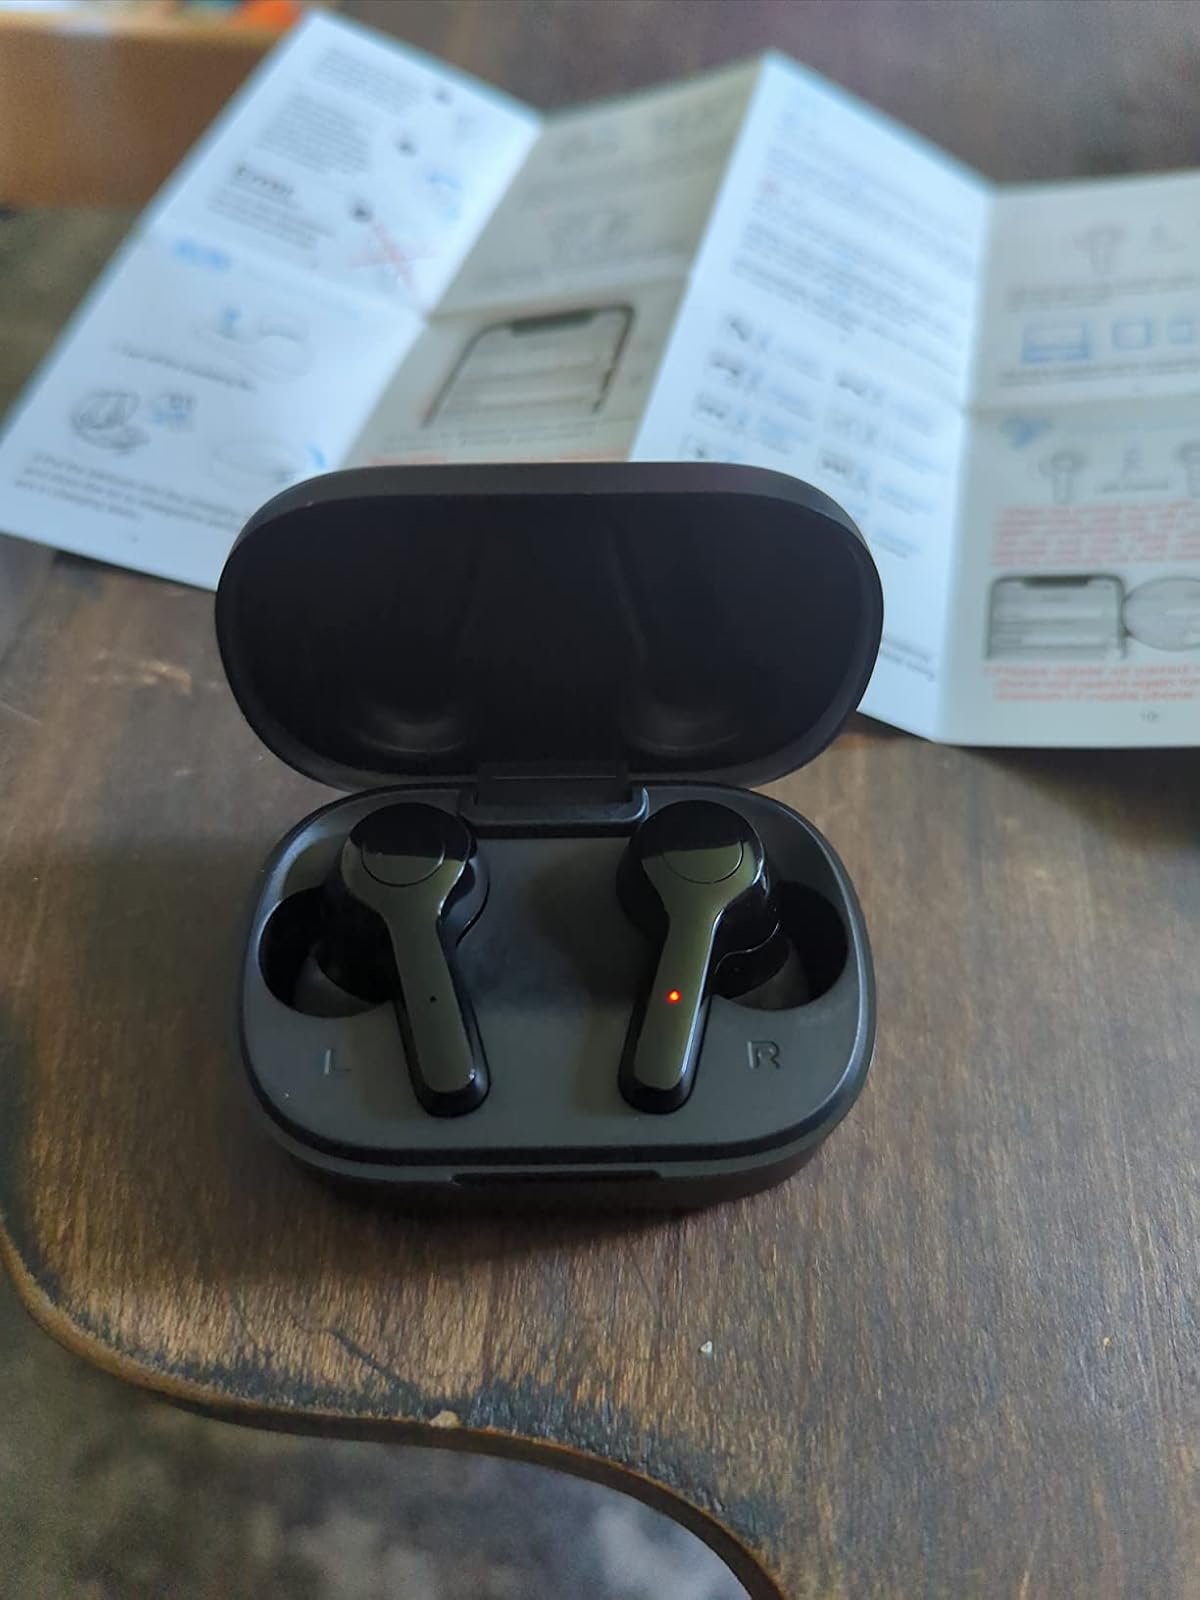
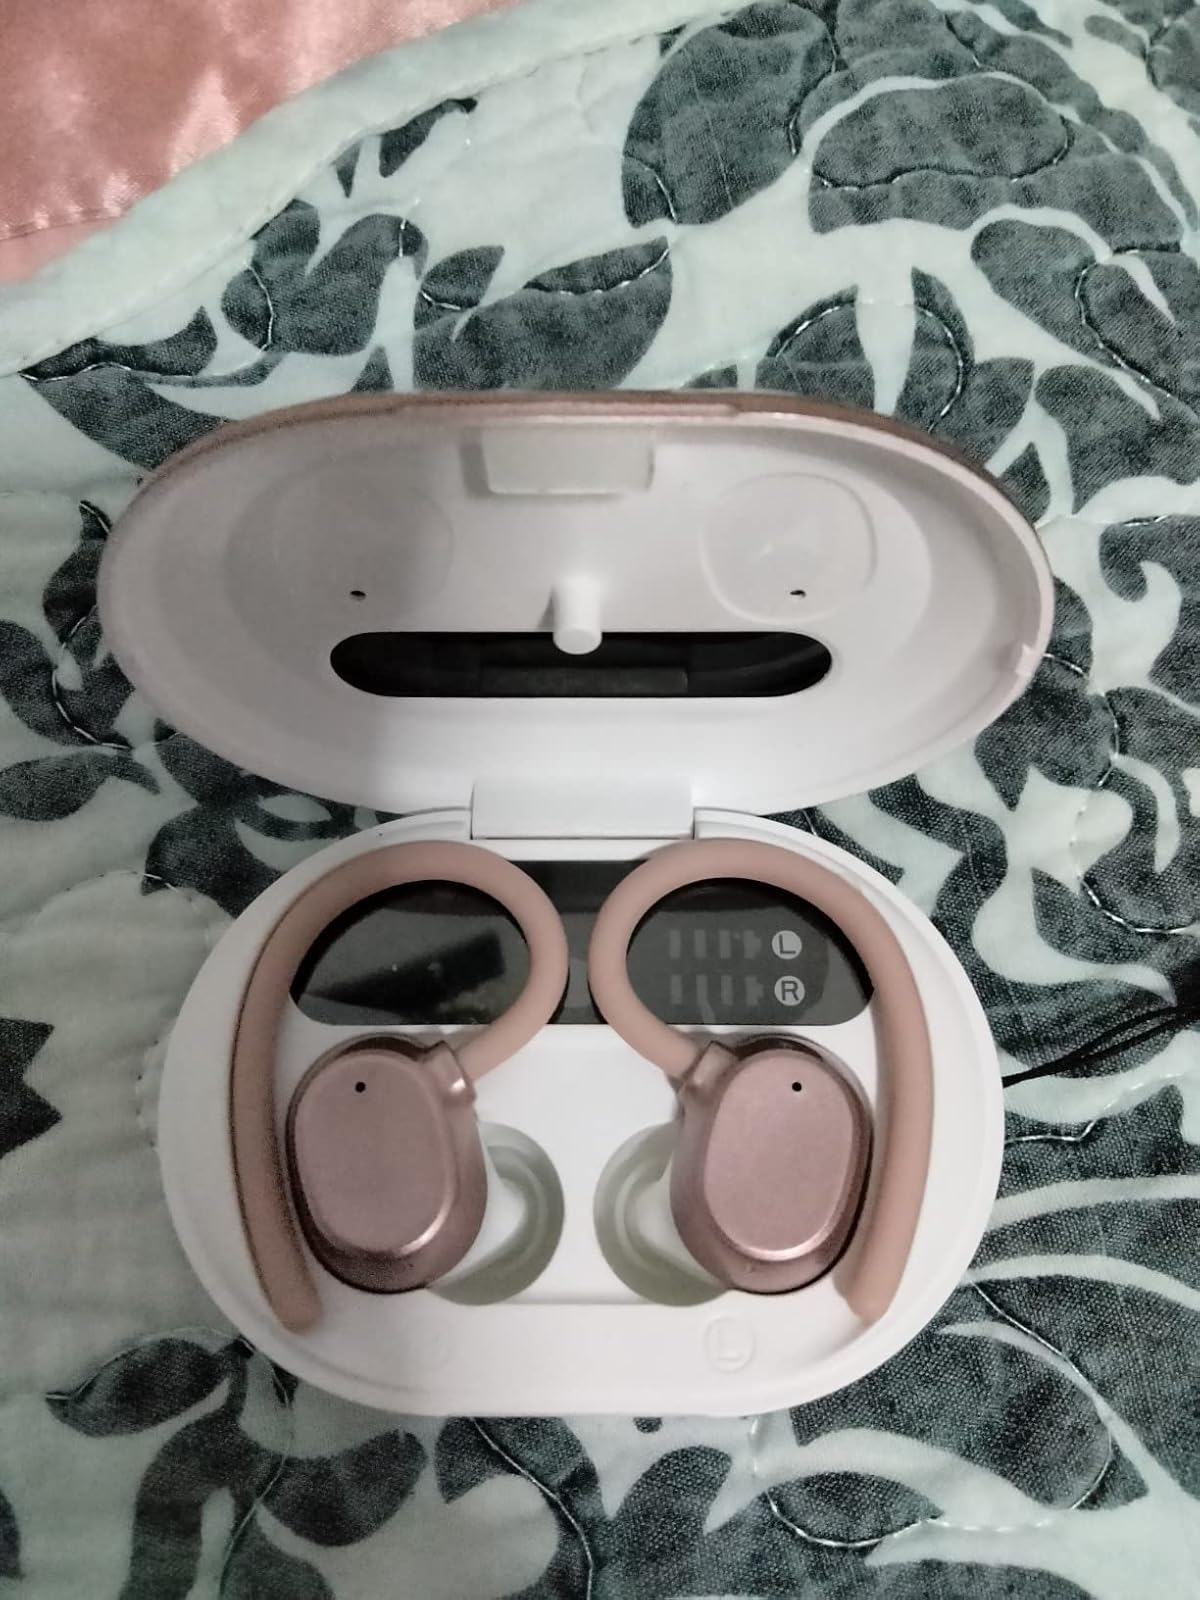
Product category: earbuds
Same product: no